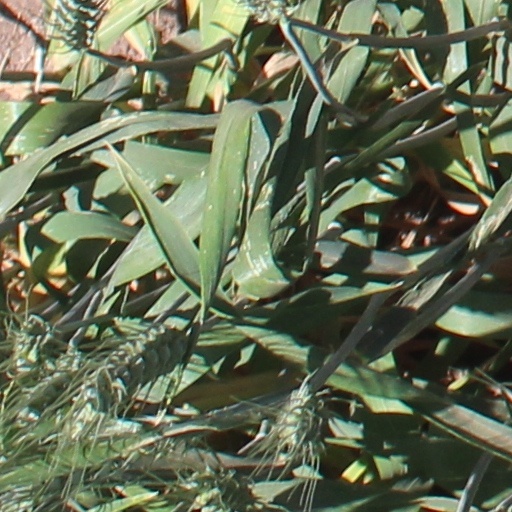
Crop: wheat